Shem Creek

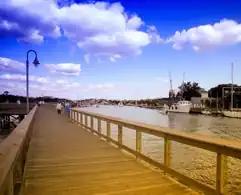
Photograph of Shem Creek Boardwalk, circa 2012

The creek is known for the variety of wildlife, including manatees, dolphins, egret, black skimmers, and American oystercatchers.